Oshawa

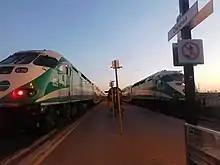
Oshawa Train Station

Oshawa has parks, walking trails, conservation areas, indoors and outdoor public swimming pools, community centres, and sports facilities. Lakeview Park stretches along the coast of Lake Ontario, complete with a sandy beach, and is the location of the Oshawa Museum. Also, the McLaughlin Bay Wildlife Reserve and Second Marsh Wildlife Area offer protected marshland areas with interpretive trails and viewing platforms. Oshawa's parks and trail system encompasses almost of parkland and more than of paved trails. Oshawa has more than 130 parks, more than 110 playgrounds, nine splash pads, eight ice pads and three skateboard parks.